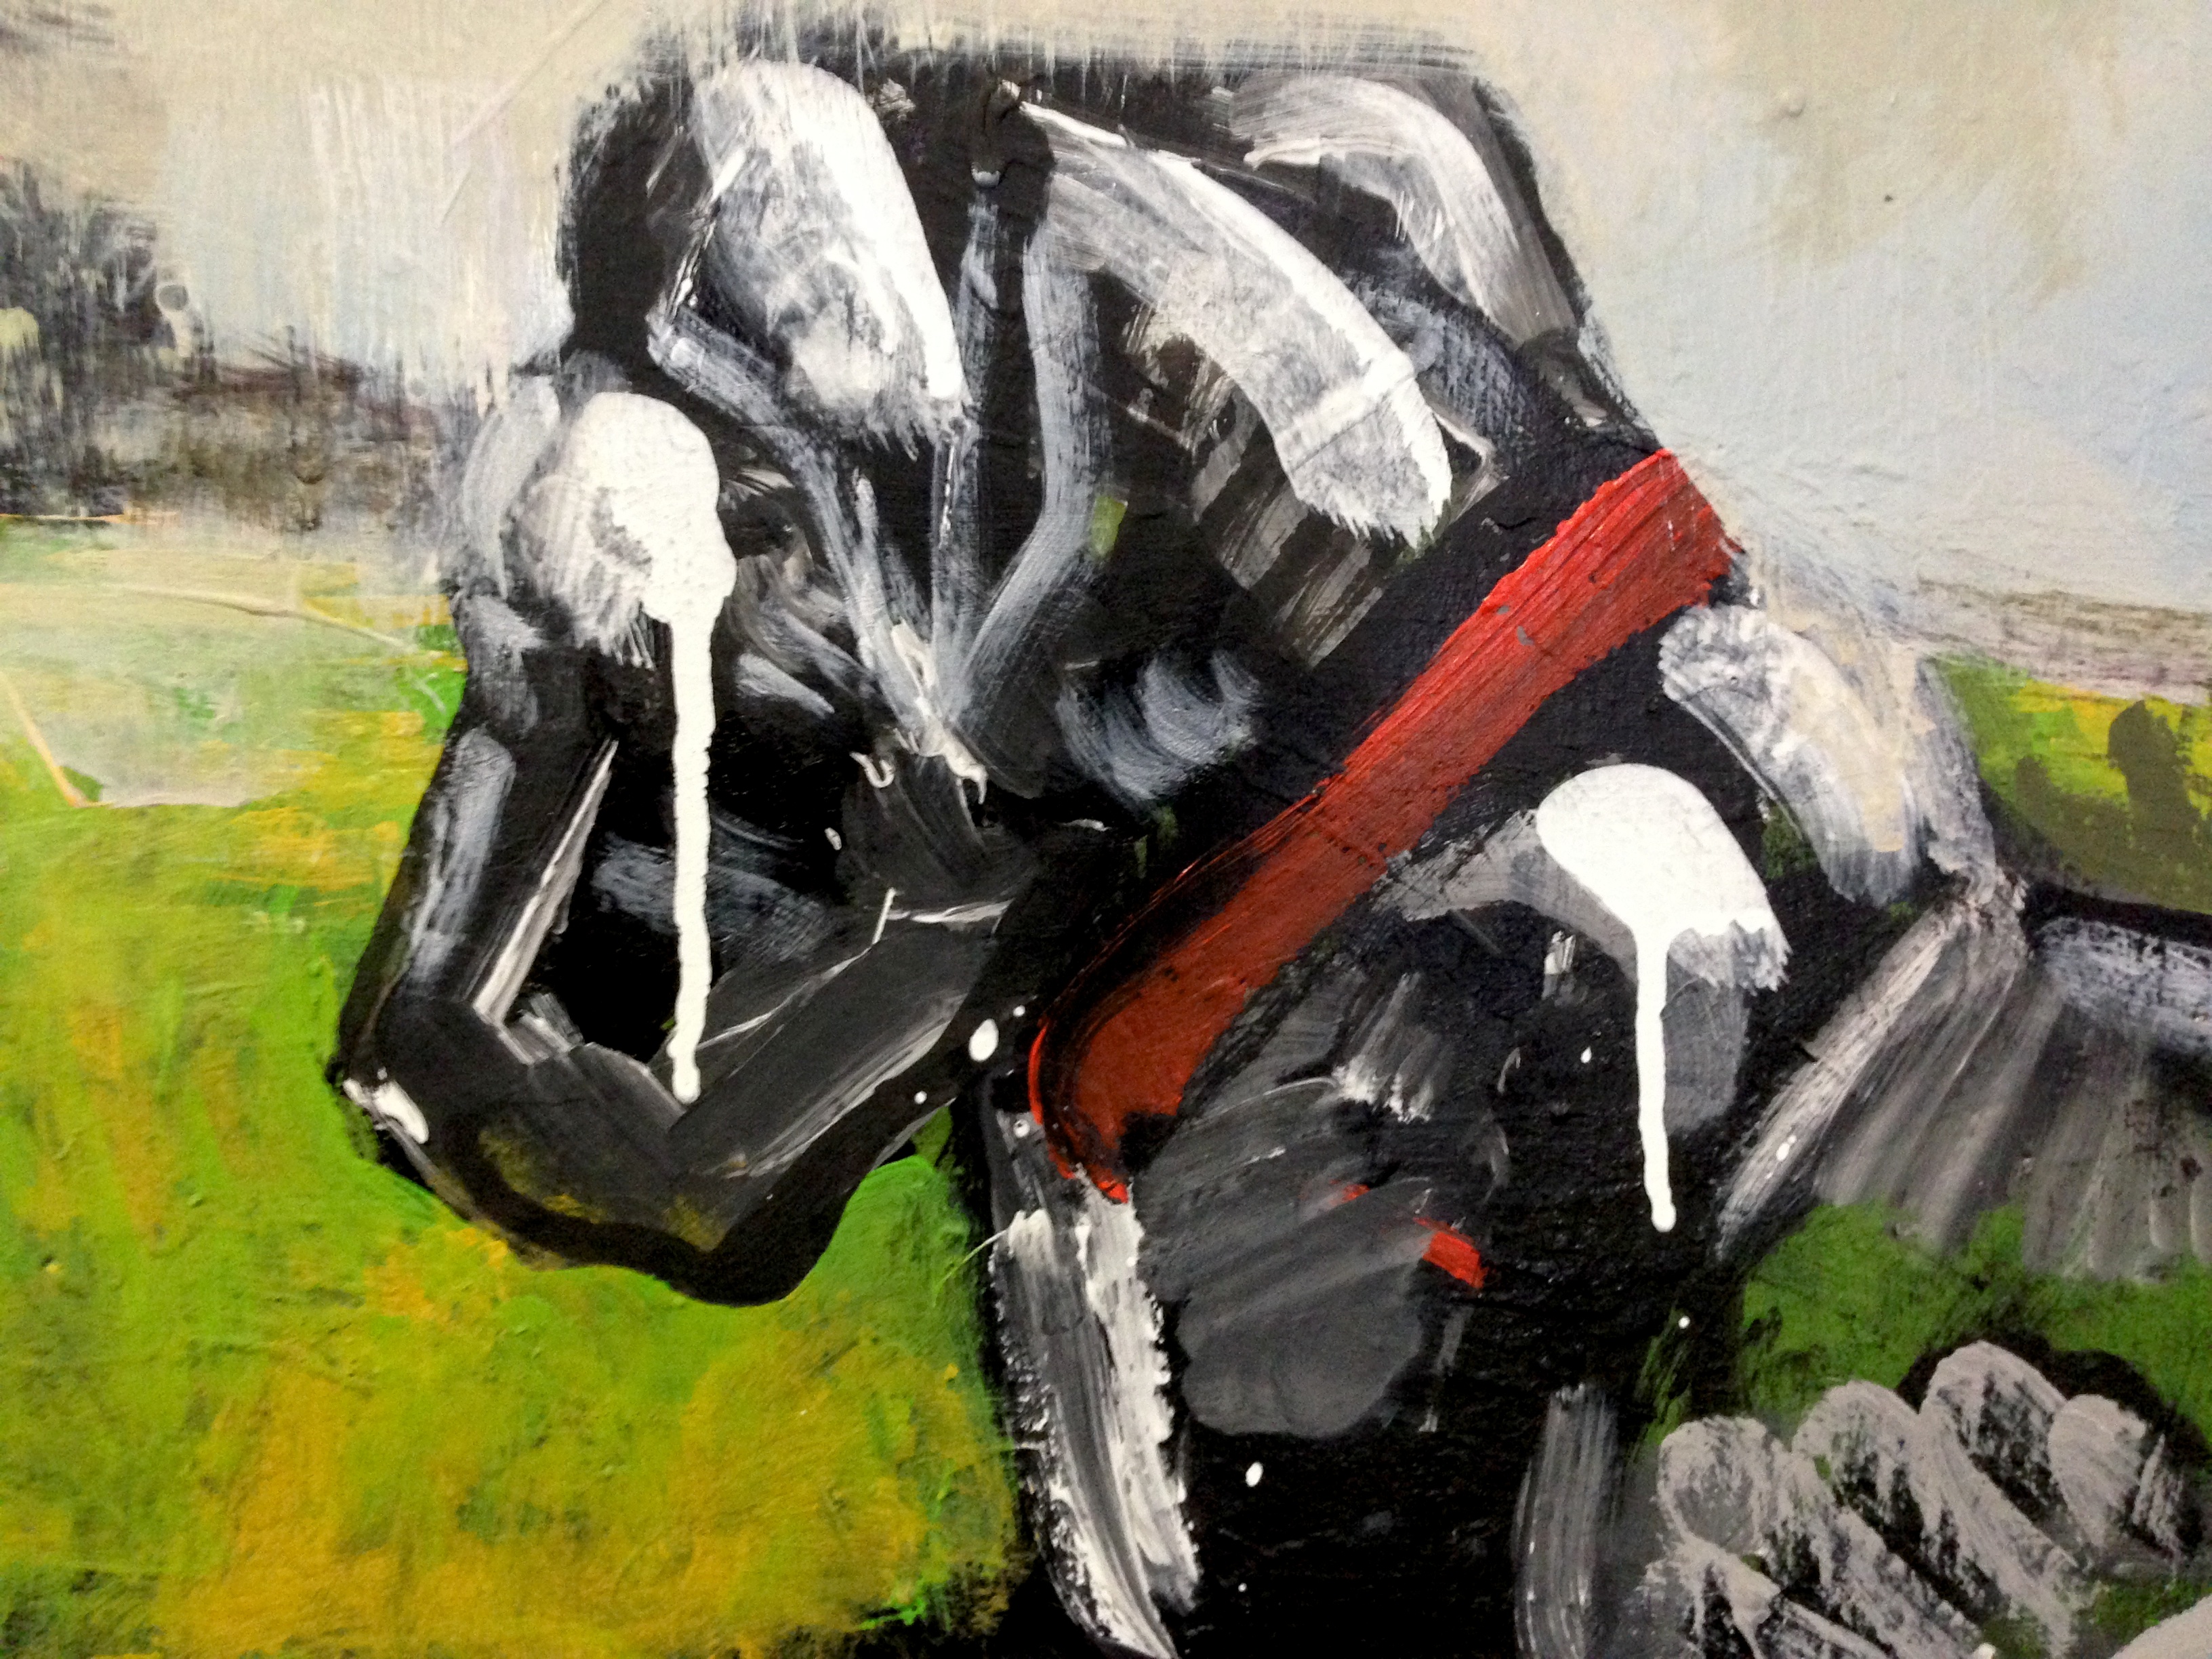
vehicle, painting, art, cool image